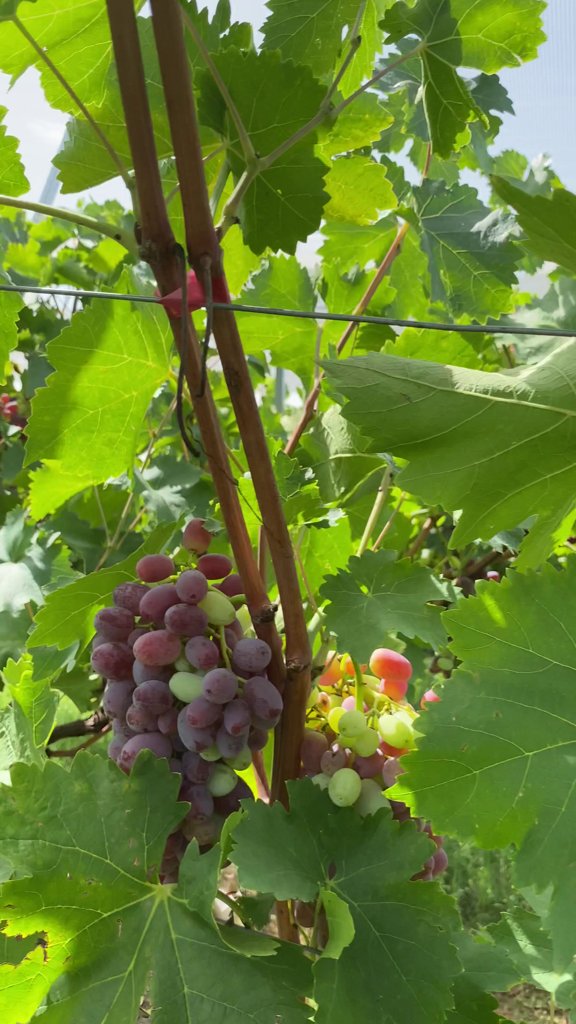
Berries visible: 79
Grape clusters: 2